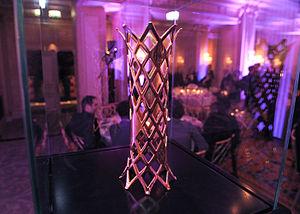
Trophée du Prix Daniel Toscan du Plantier en 2012
Le prix Daniel Toscan-du-Plantier est une récompense cinématographique d'honneur décernée par l'Académie des arts et techniques du cinéma depuis 2008, en marge de la cérémonie des César, au meilleur producteur de film français de l'année. Ce prix fait suite à l'éphémère César du meilleur producteur.